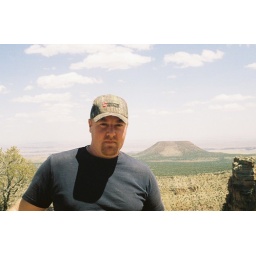
Brian with table mountain in view